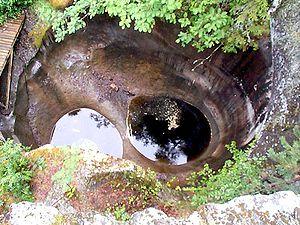
Hiisi, au pluriel hiidet, est un terme du folklore balto-finnois, désignant à l'origine des lieux sacrés puis plus tard différents types d'entités mythologiques.